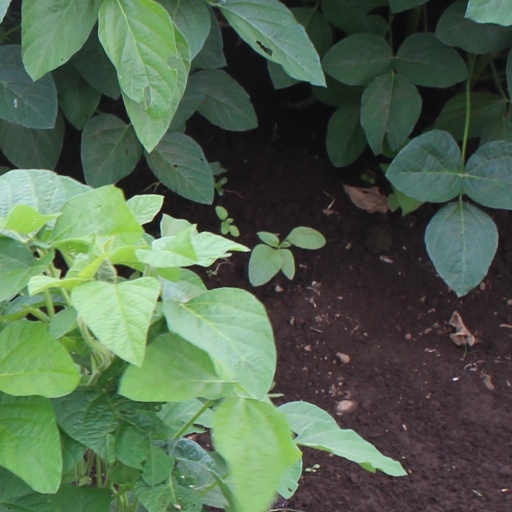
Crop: soybean